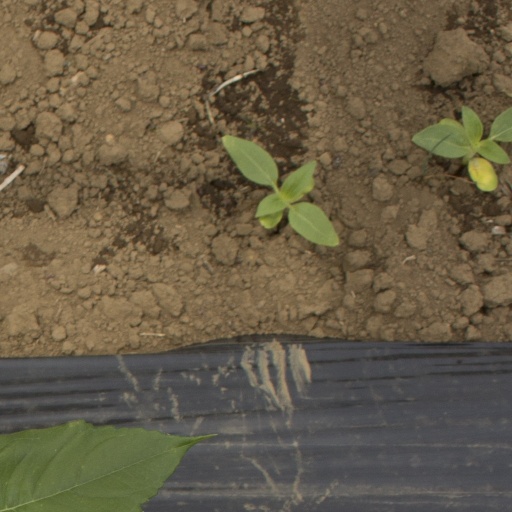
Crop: Jerusalem artichoke